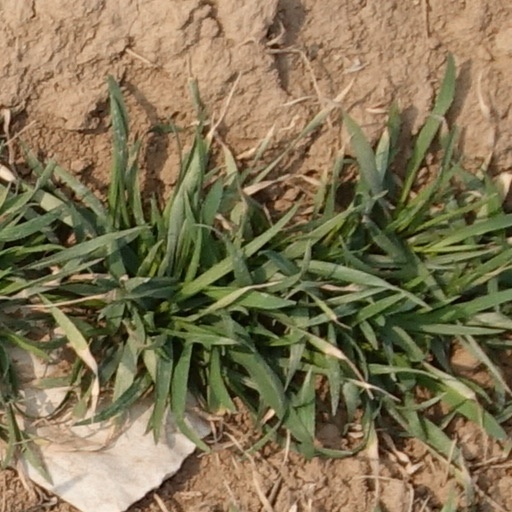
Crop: wheat